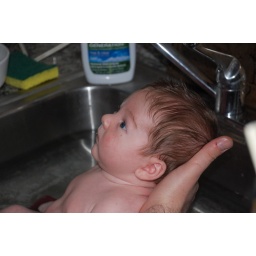
A bath in the kitchen sink